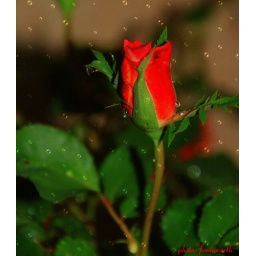
red red rose bud in bubbles